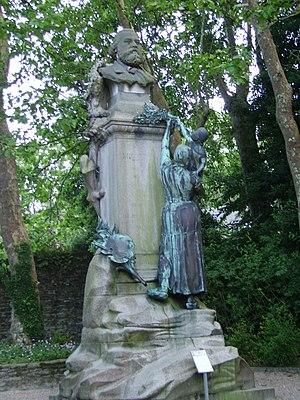
Buste de Jean-François Millet situé dans le Jardin public de Cherbourg-Octeville
Le jardin public de Cherbourg ou parc du Roule est un parc de 1,7 hectare situé avenue de Paris, au pied de la montagne du Roule.
Cet article recense les monuments historiques situés dans l'arrondissement de Cherbourg, dans le département de la Manche.
La statue de Jean-François Millet est un buste, situé à Cherbourg-Octeville, département de la Manche, en France. Elle représente Jean-François Millet. Elle est l'œuvre des sculpteurs français Henri Chapu et Jean-Ernest Bouteiller.
Jean-François Millet, né le 4 octobre 1814 au hameau de Gruchy et mort le 20 janvier 1875 à Barbizon, est un artiste-peintre réaliste, pastelliste, graveur et dessinateur français du XIXᵉ siècle, l’un des fondateurs de l’école de Barbizon. Il est célèbre notamment pour ses scènes champêtres et paysannes réalistes.